Renaissance sculpture

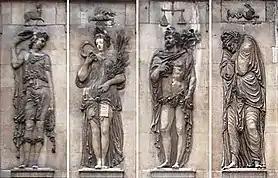
"The Four Seasons" by Jean Goujon, (c.1547) (Musée Carnavalet, Paris).

Benvenuto Cellini was, in addition to being a sculptor, a great goldsmith. His monumental bronze work of "Perseus with the head of Medusa" was a symbol of the triumph of the Medici family over the Florentine Republic. He is the author of the marble Christ of the monastery of El Escorial.